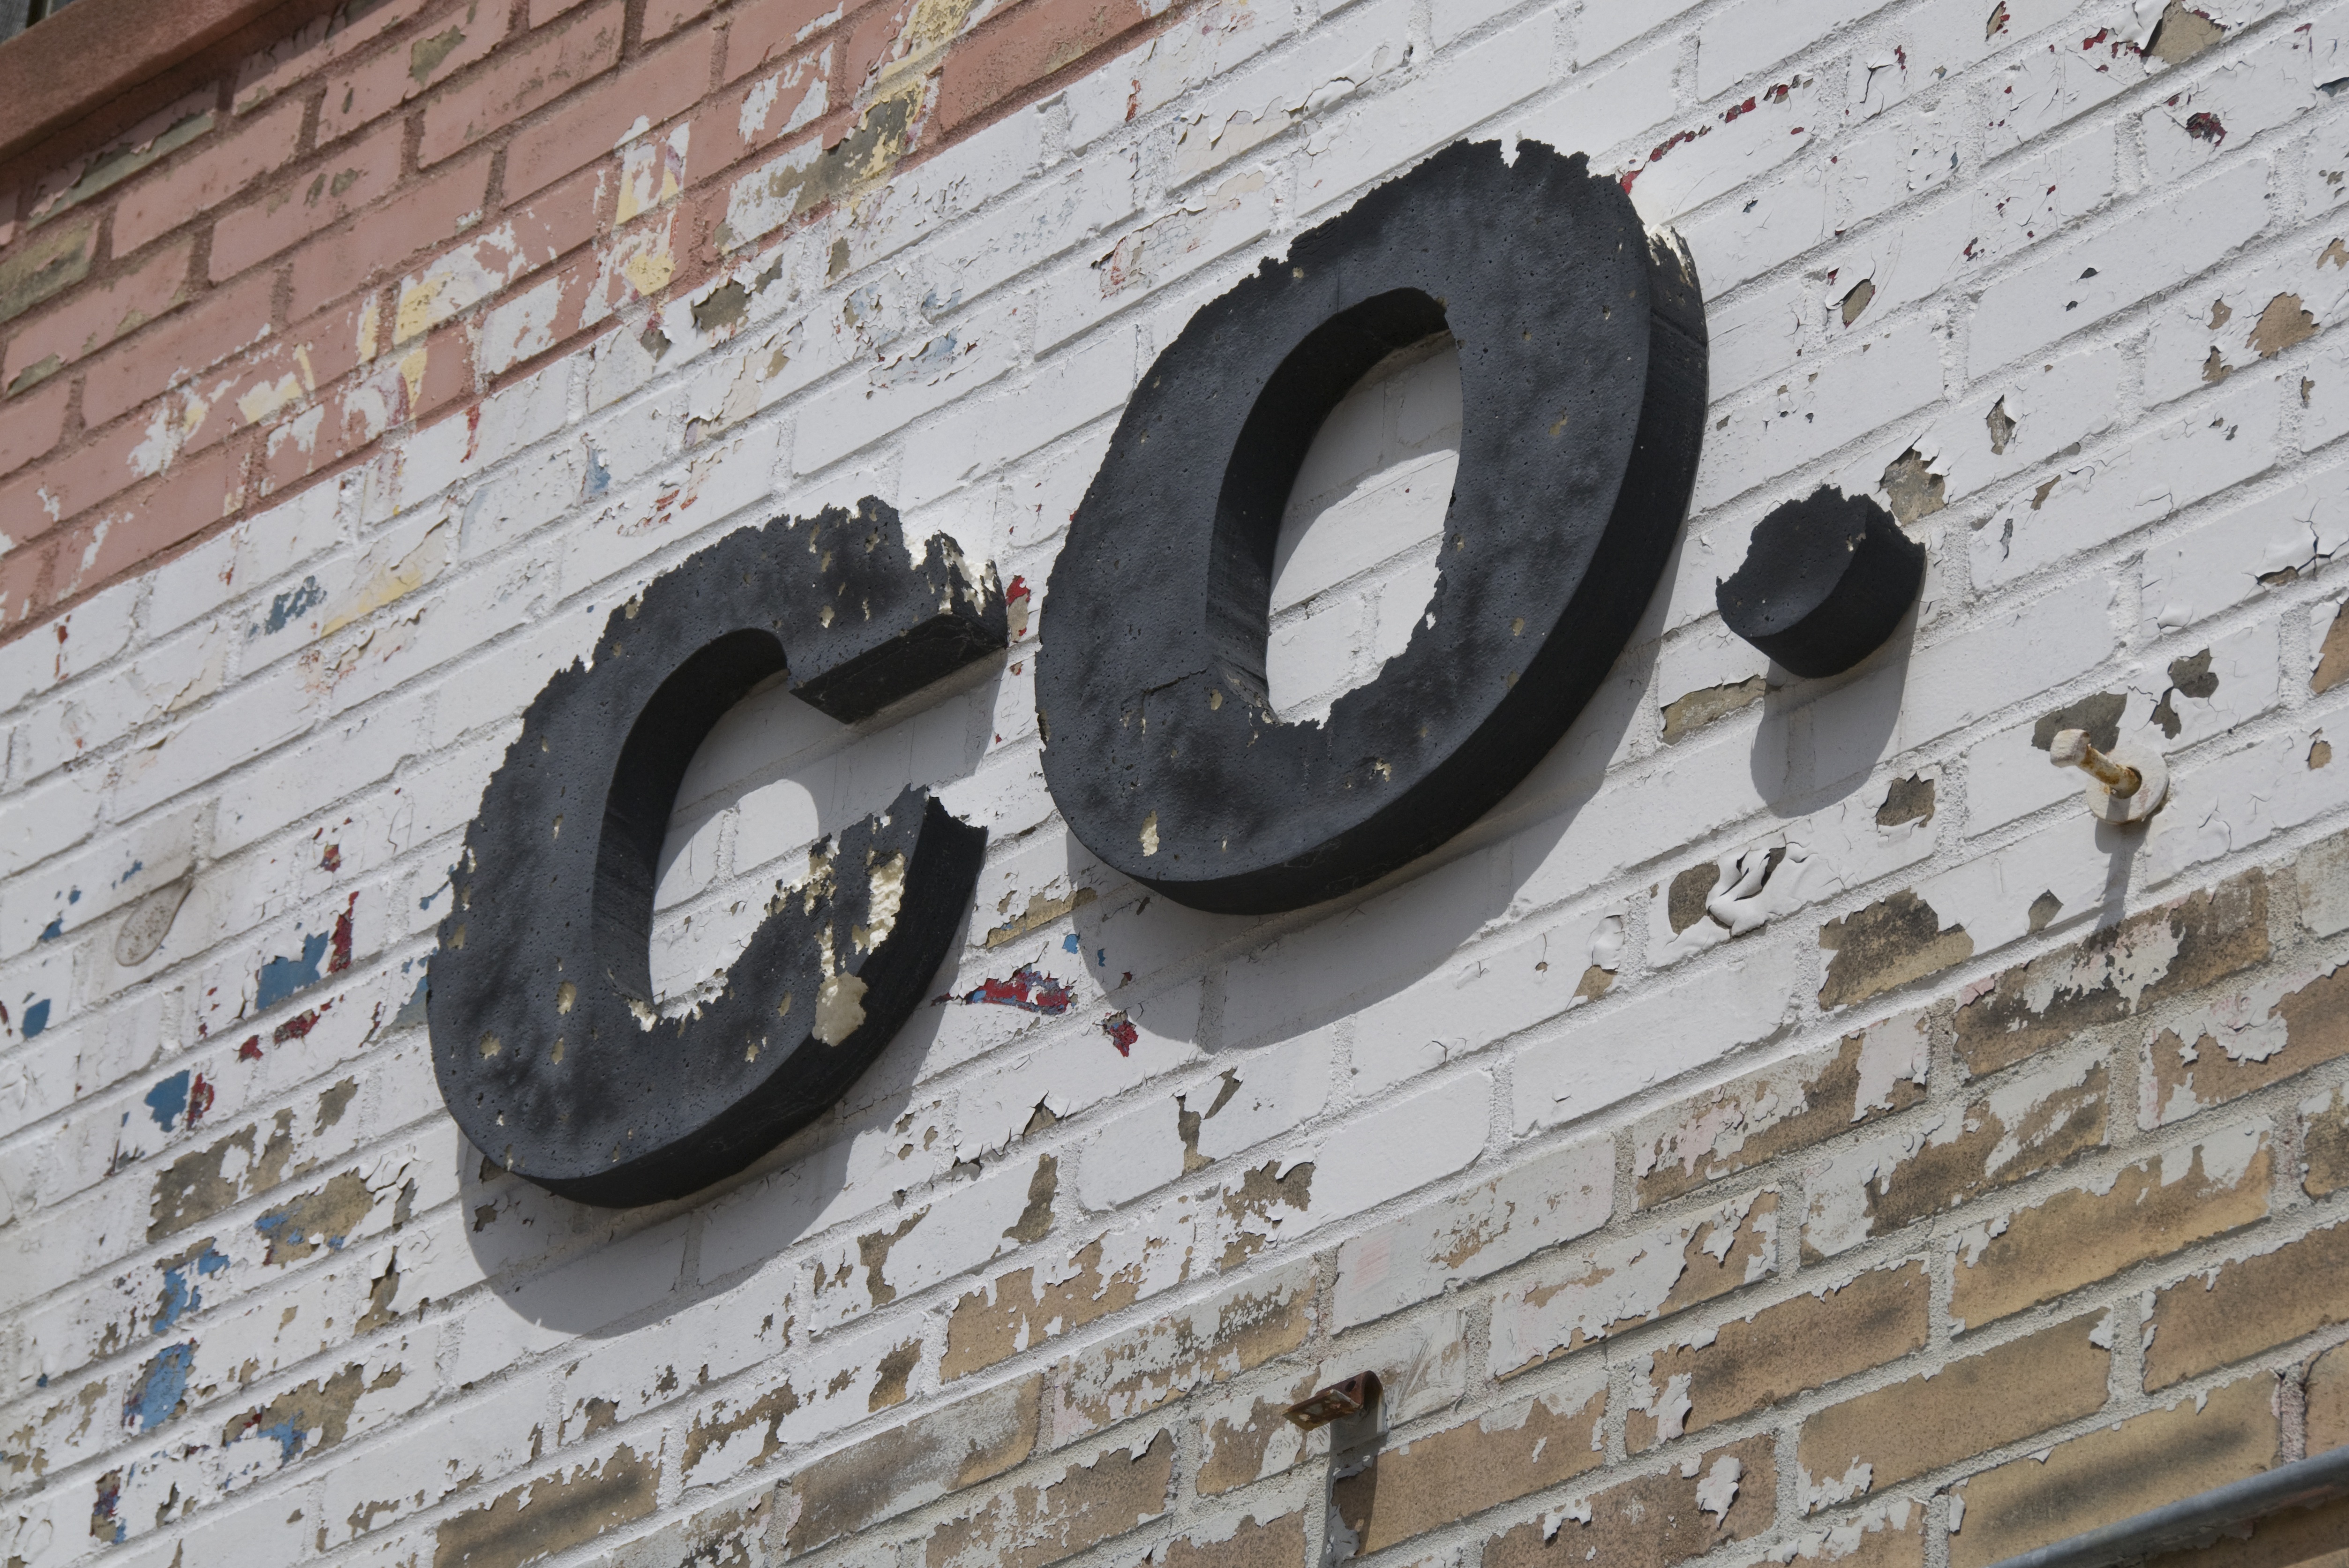
wheel, number, urban, wall, downtown, sign, paint, business, brick, tire, iron, peeling, company, automotive tire, house numbering